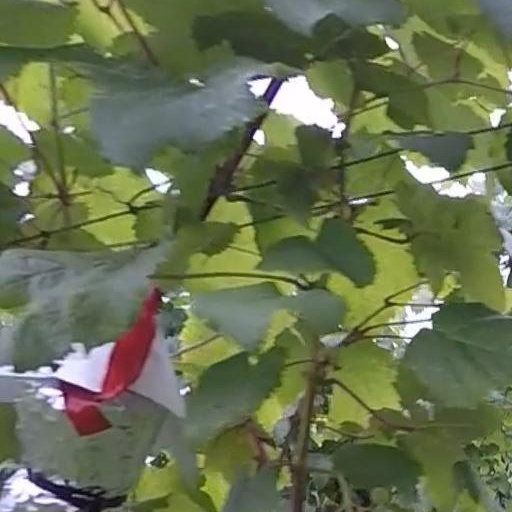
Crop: grape